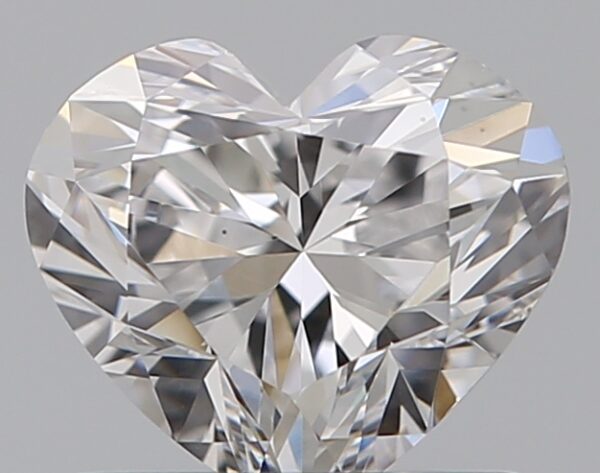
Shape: heart
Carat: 0.7
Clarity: VS1
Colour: D
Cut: EX
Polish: EX
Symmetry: EX
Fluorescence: N
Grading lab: GIA
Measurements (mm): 5.45 x 6.18 x 3.59